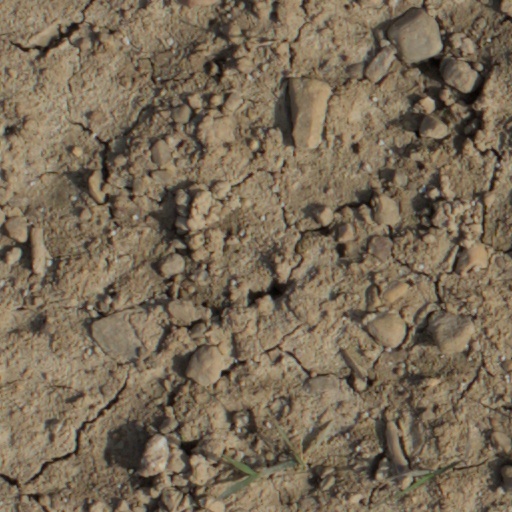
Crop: wheat